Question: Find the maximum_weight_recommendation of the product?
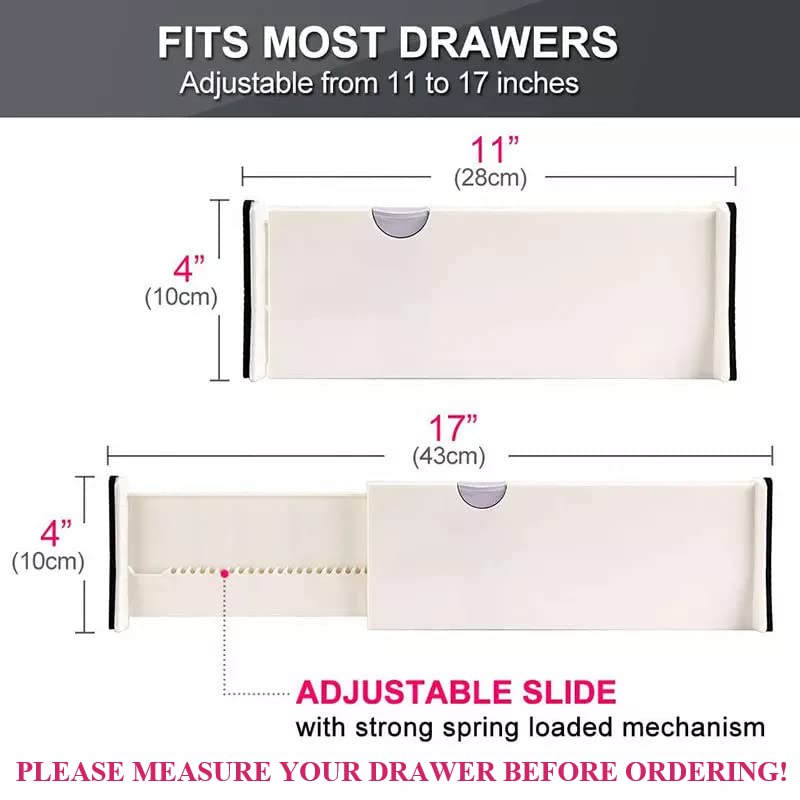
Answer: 11.0 ton